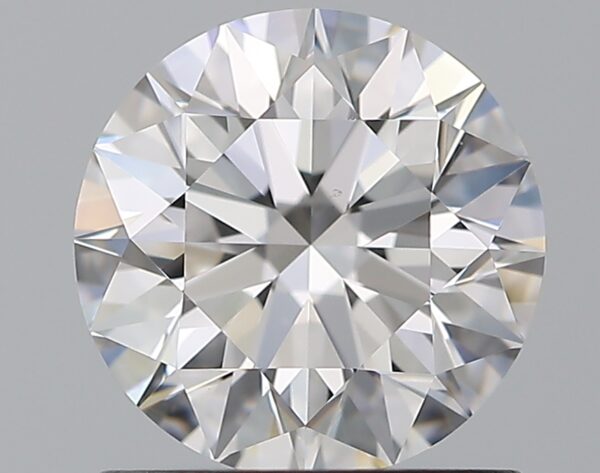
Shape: round
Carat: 1.1
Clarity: VS1
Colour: D
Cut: EX
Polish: EX
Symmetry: EX
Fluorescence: N
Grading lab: GIA
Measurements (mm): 6.54 x 6.59 x 4.12